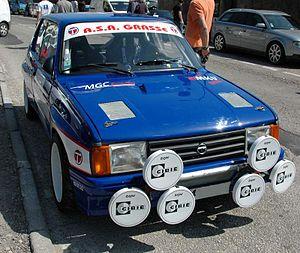
La Talbot Samba Rallye Groupe B était une automobile de compétition construite par Peugeot.